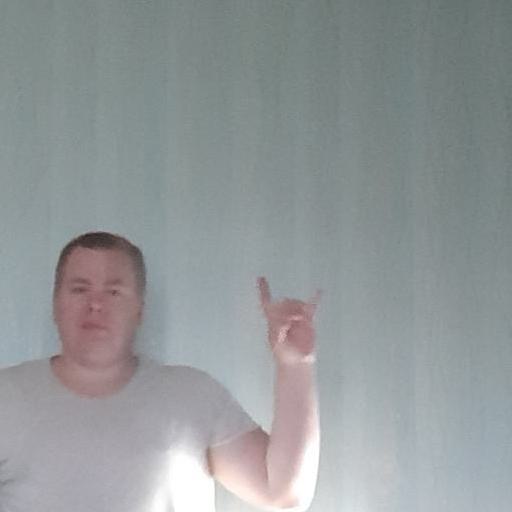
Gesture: rock